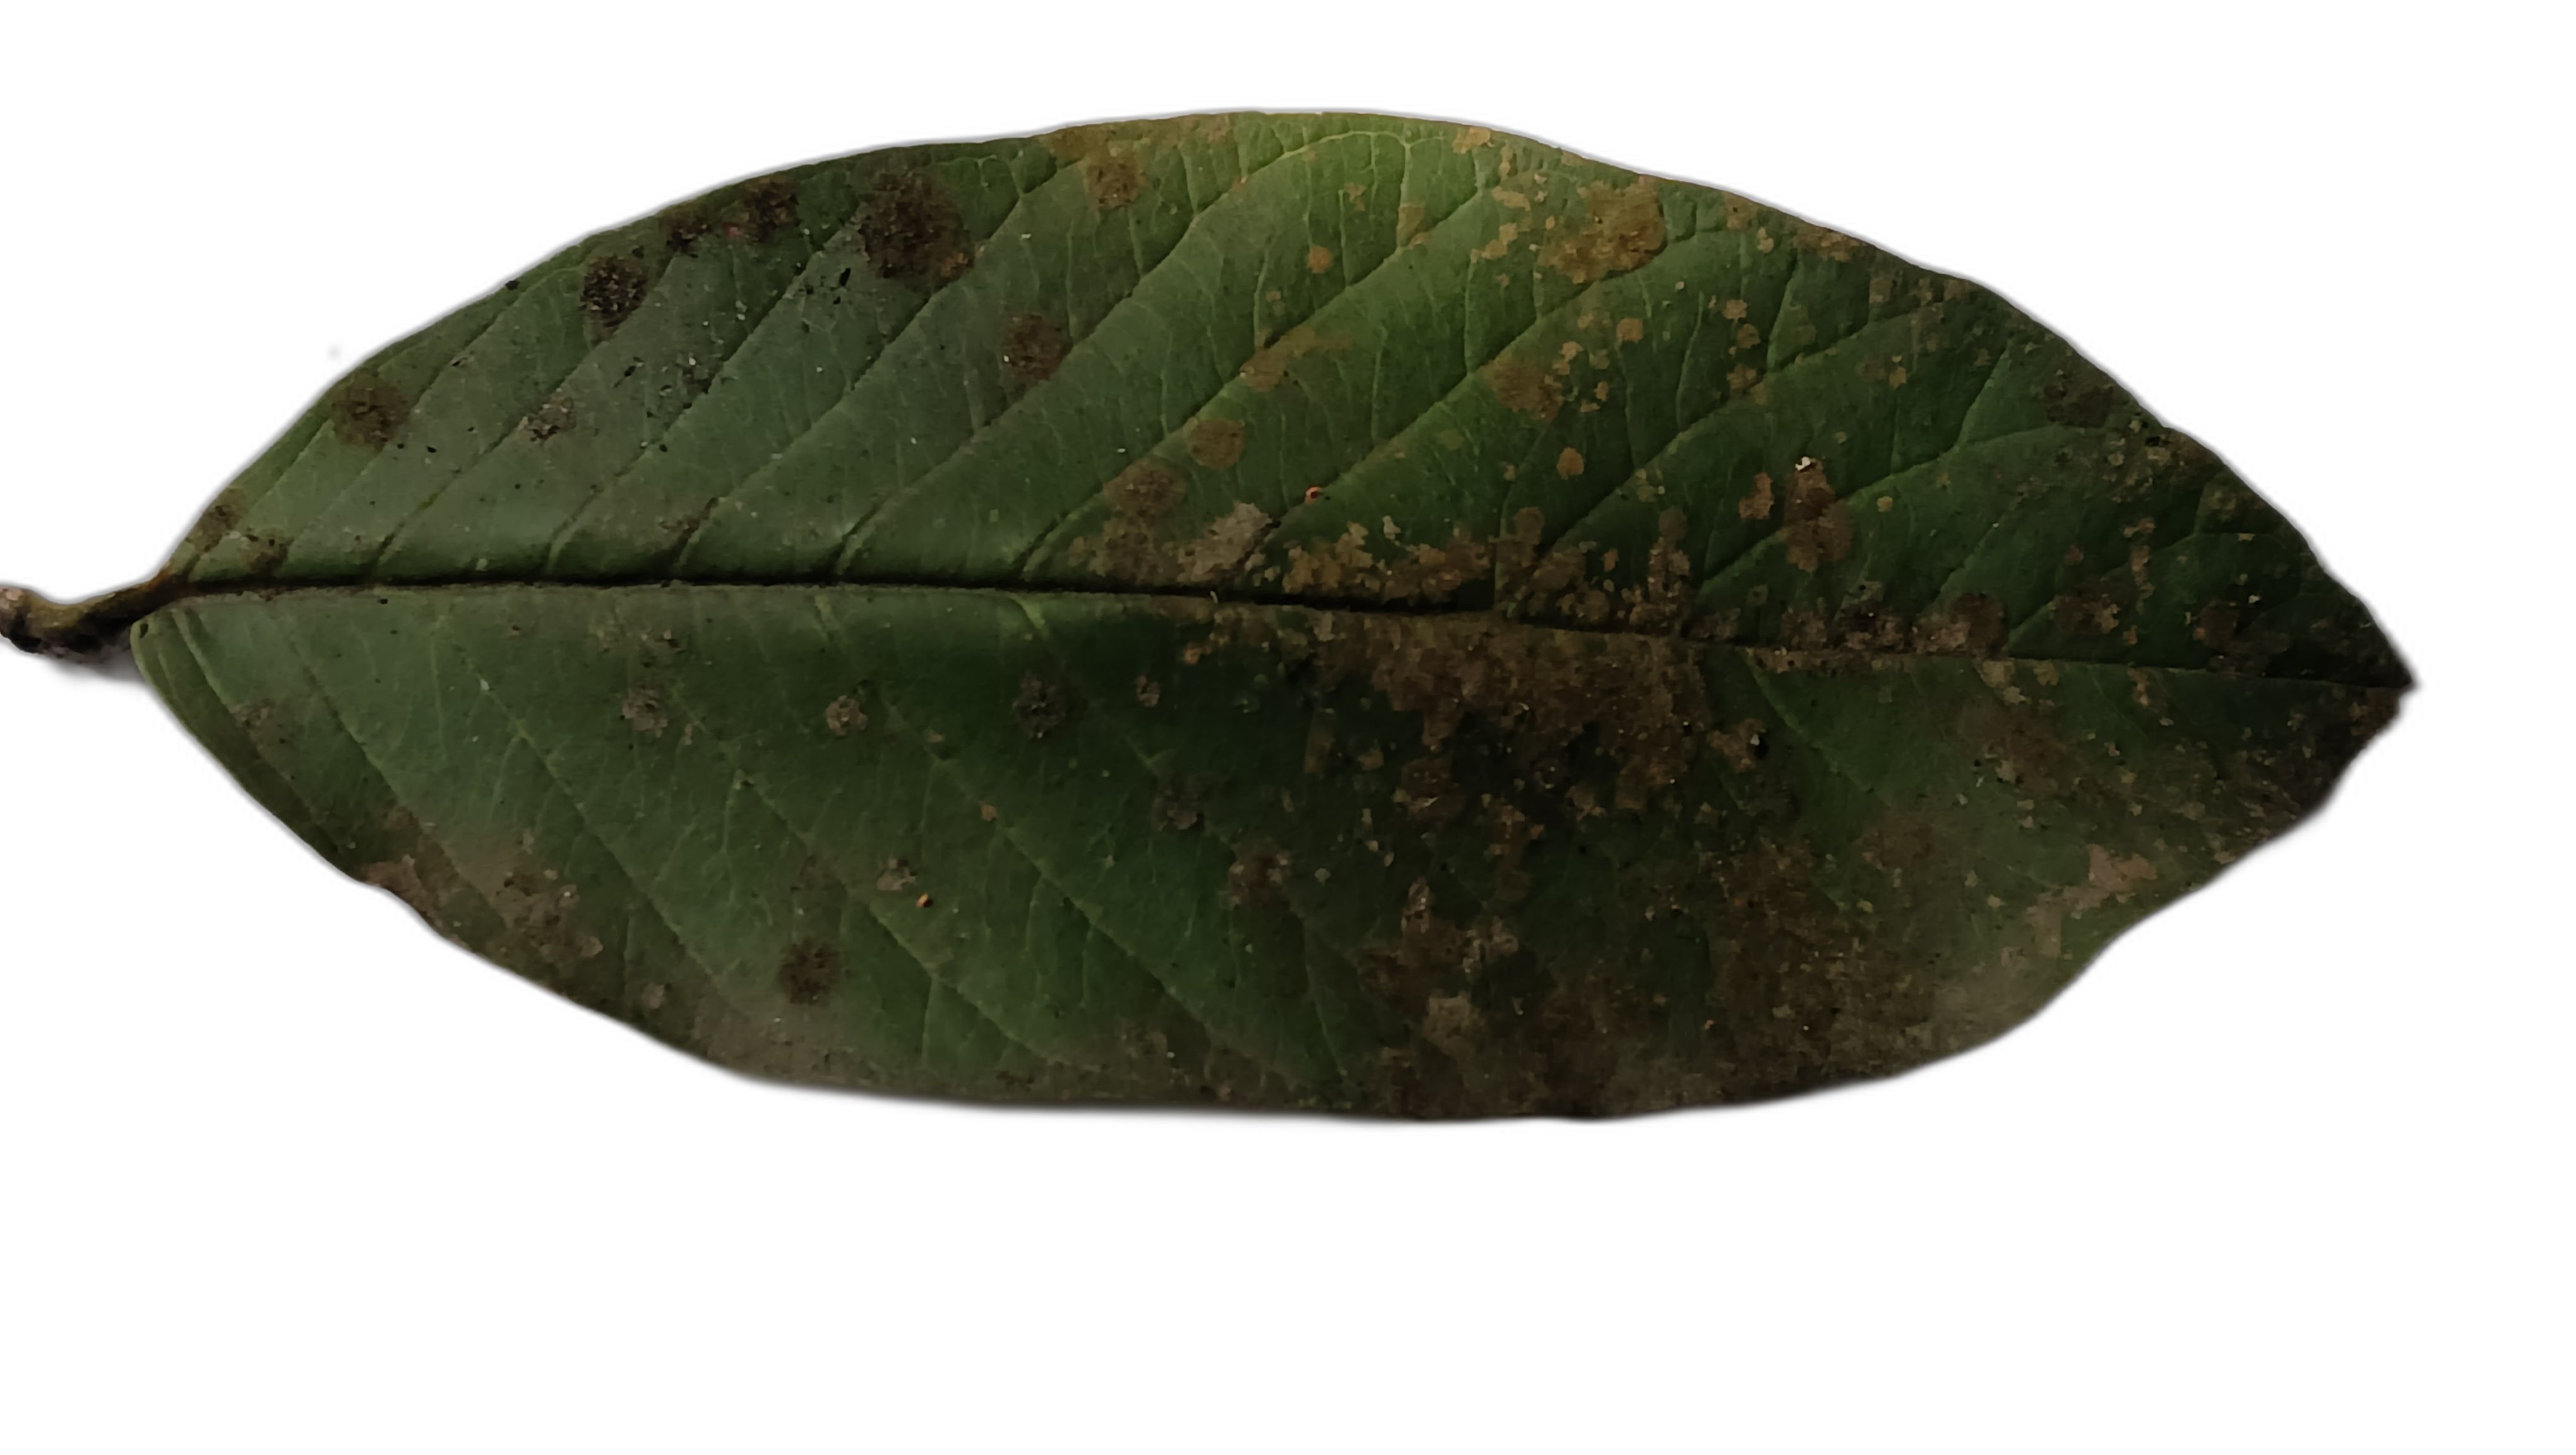
Plant part: leaf
Disease: Anthracnose